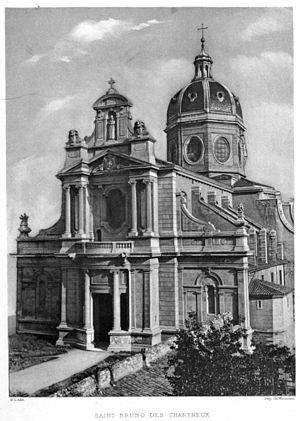
Illustrations pour l'Histoire des églises et chapelles de Lyon
L'église Saint-Bruno-lès-Chartreux est une église située dans le 1ᵉʳ arrondissement de Lyon, au-dessus du quai Saint-Vincent. C'était l'église de la Chartreuse de Lyon jusqu'à la Révolution. C'est l'un des rares édifices religieux baroques de la ville, avec l'église Saint-Just, la chapelle de la Trinité et la chapelle de l'Hôtel-Dieu.